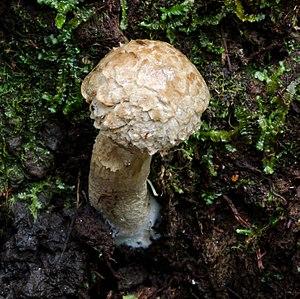
Boletellus est un genre de champignons de la famille des Boletaceae regroupant une cinquantaine d'espèces, dont la quasi totalité est répartie dans les régions subtropicales et seulement deux espèces européennes. Il a été créé par le mycologue américain William Alphonse Murrill en 1909.. Le nom du genre signifie "Petit Bolet".